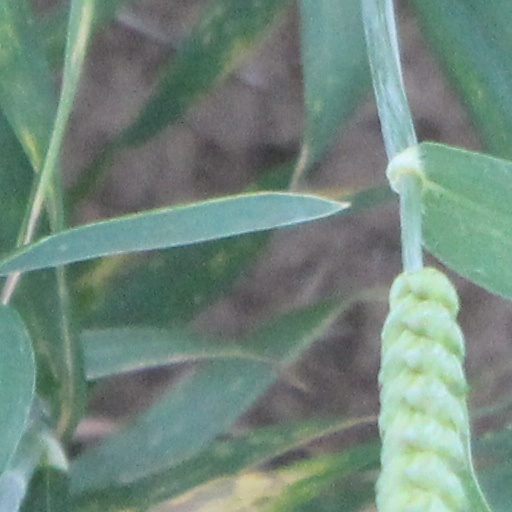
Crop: wheat